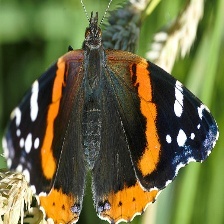
Species: RED ADMIRAL
Butterfly family (ImageNet category): admiral